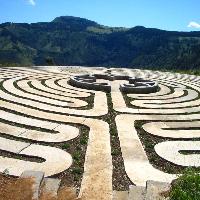
Weather: sun or clear